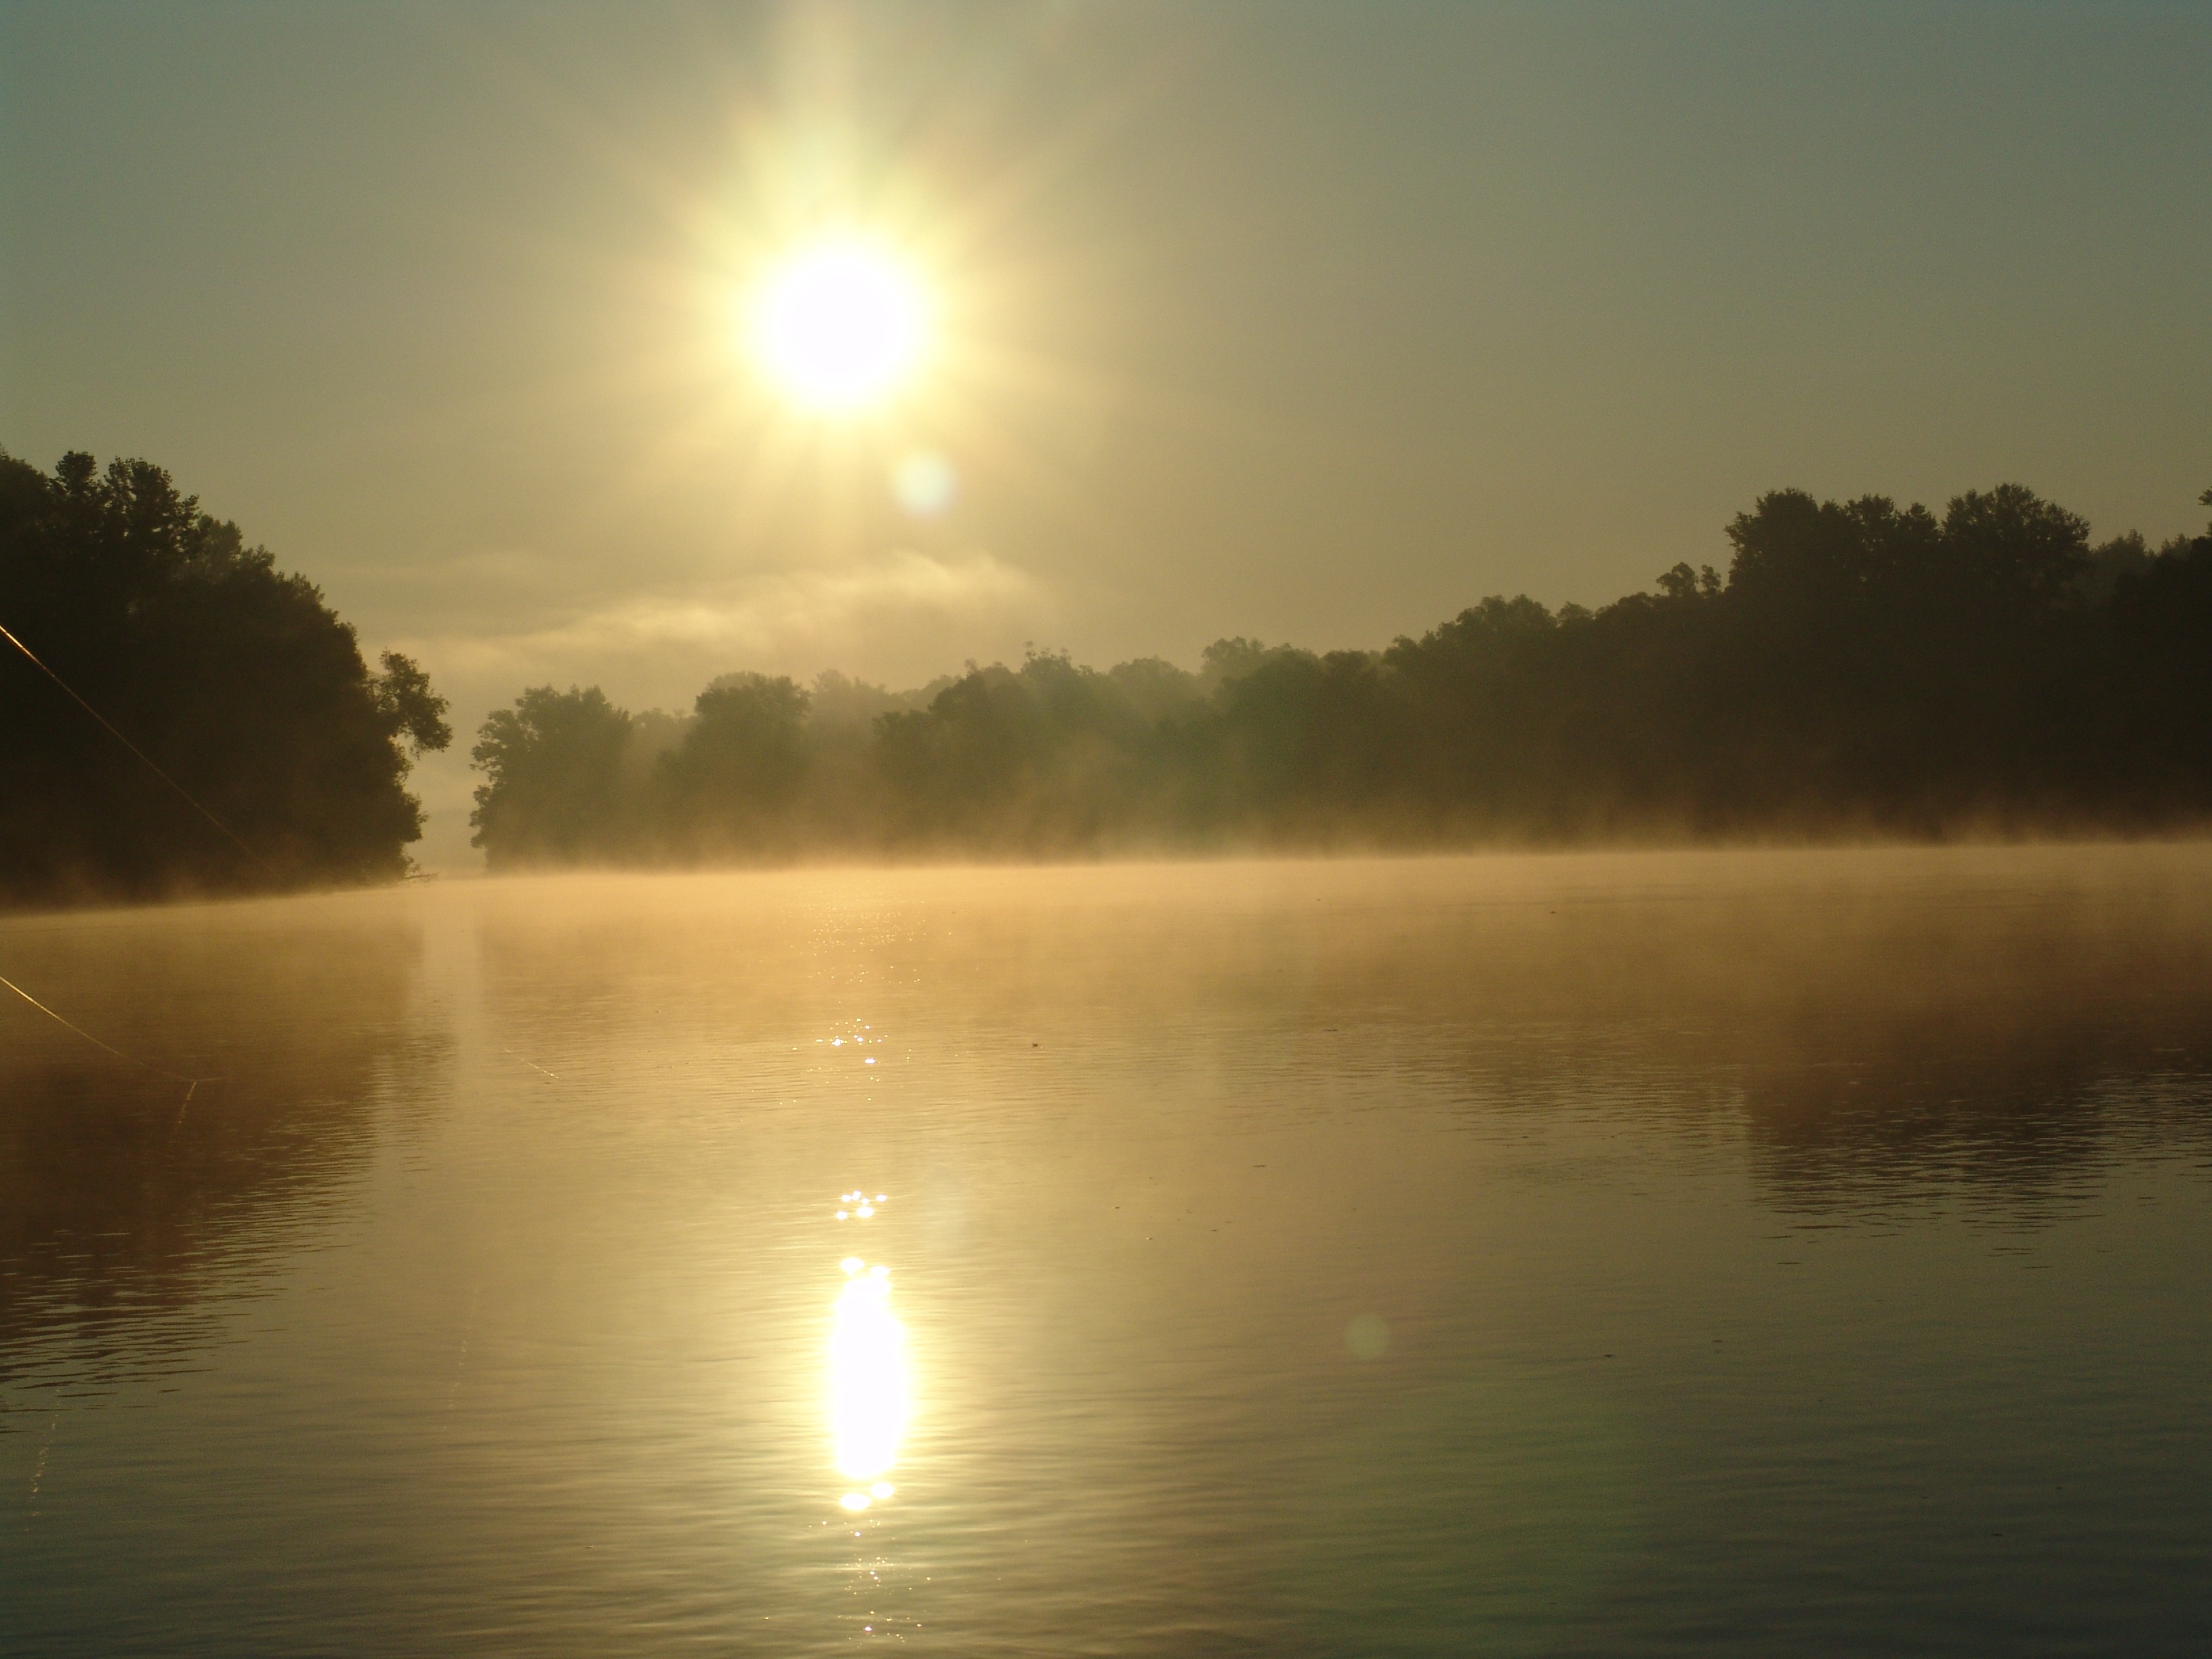
nature, sun, fog, sunrise, sunset, mist, sunlight, morning, lake, dawn, atmosphere, river, summer, dusk, evening, reflection, weather, reservoir, loch, drava, atmospheric phenomenon